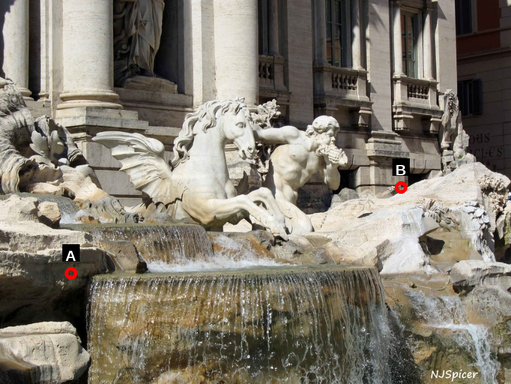
Question: Two points are circled on the image, labeled by A and B beside each circle. Which point is closer to the camera?
Select from the following choices.
(A) A is closer
(B) B is closer
Answer: A